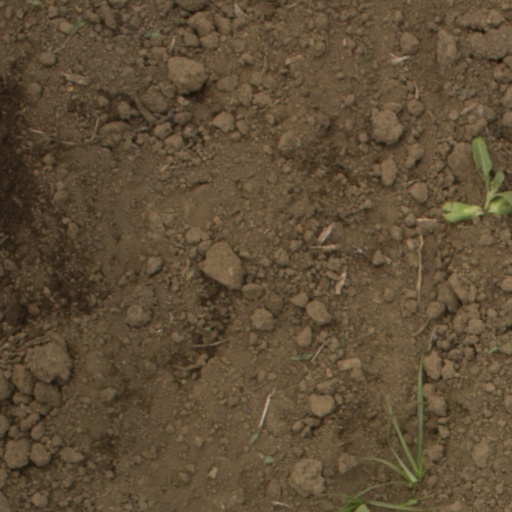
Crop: Jerusalem artichoke